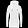
Label: Pullover